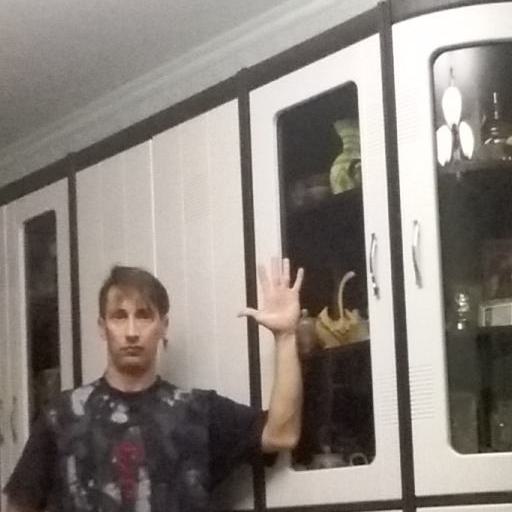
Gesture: palm